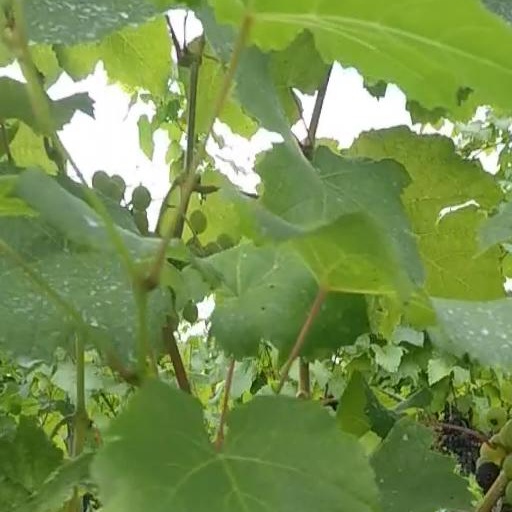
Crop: grape